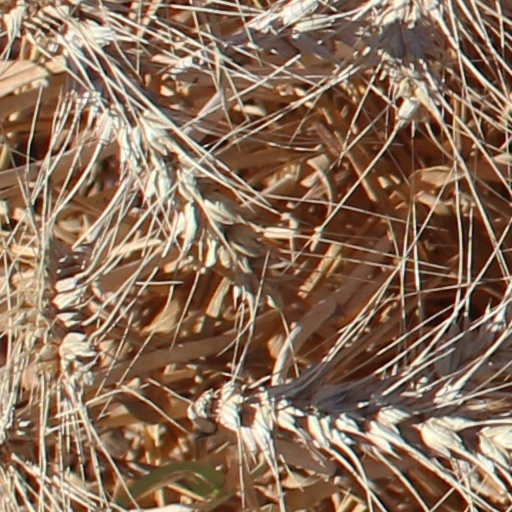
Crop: wheat